Miyeok-guk

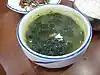

Women traditionally eat the soup for several months after giving birth. The practice of eating seaweed soup after giving birth is believed to date to the Goguryeo period and started because people noticed whales eating seaweed after giving birth. Traditionally the soup symbolizes and honors Samsin Halmoni, a goddess who helps women through pregnancy and childbirth. People enjoying the dish on their birthdays are honoring their mothers for giving birth to them.